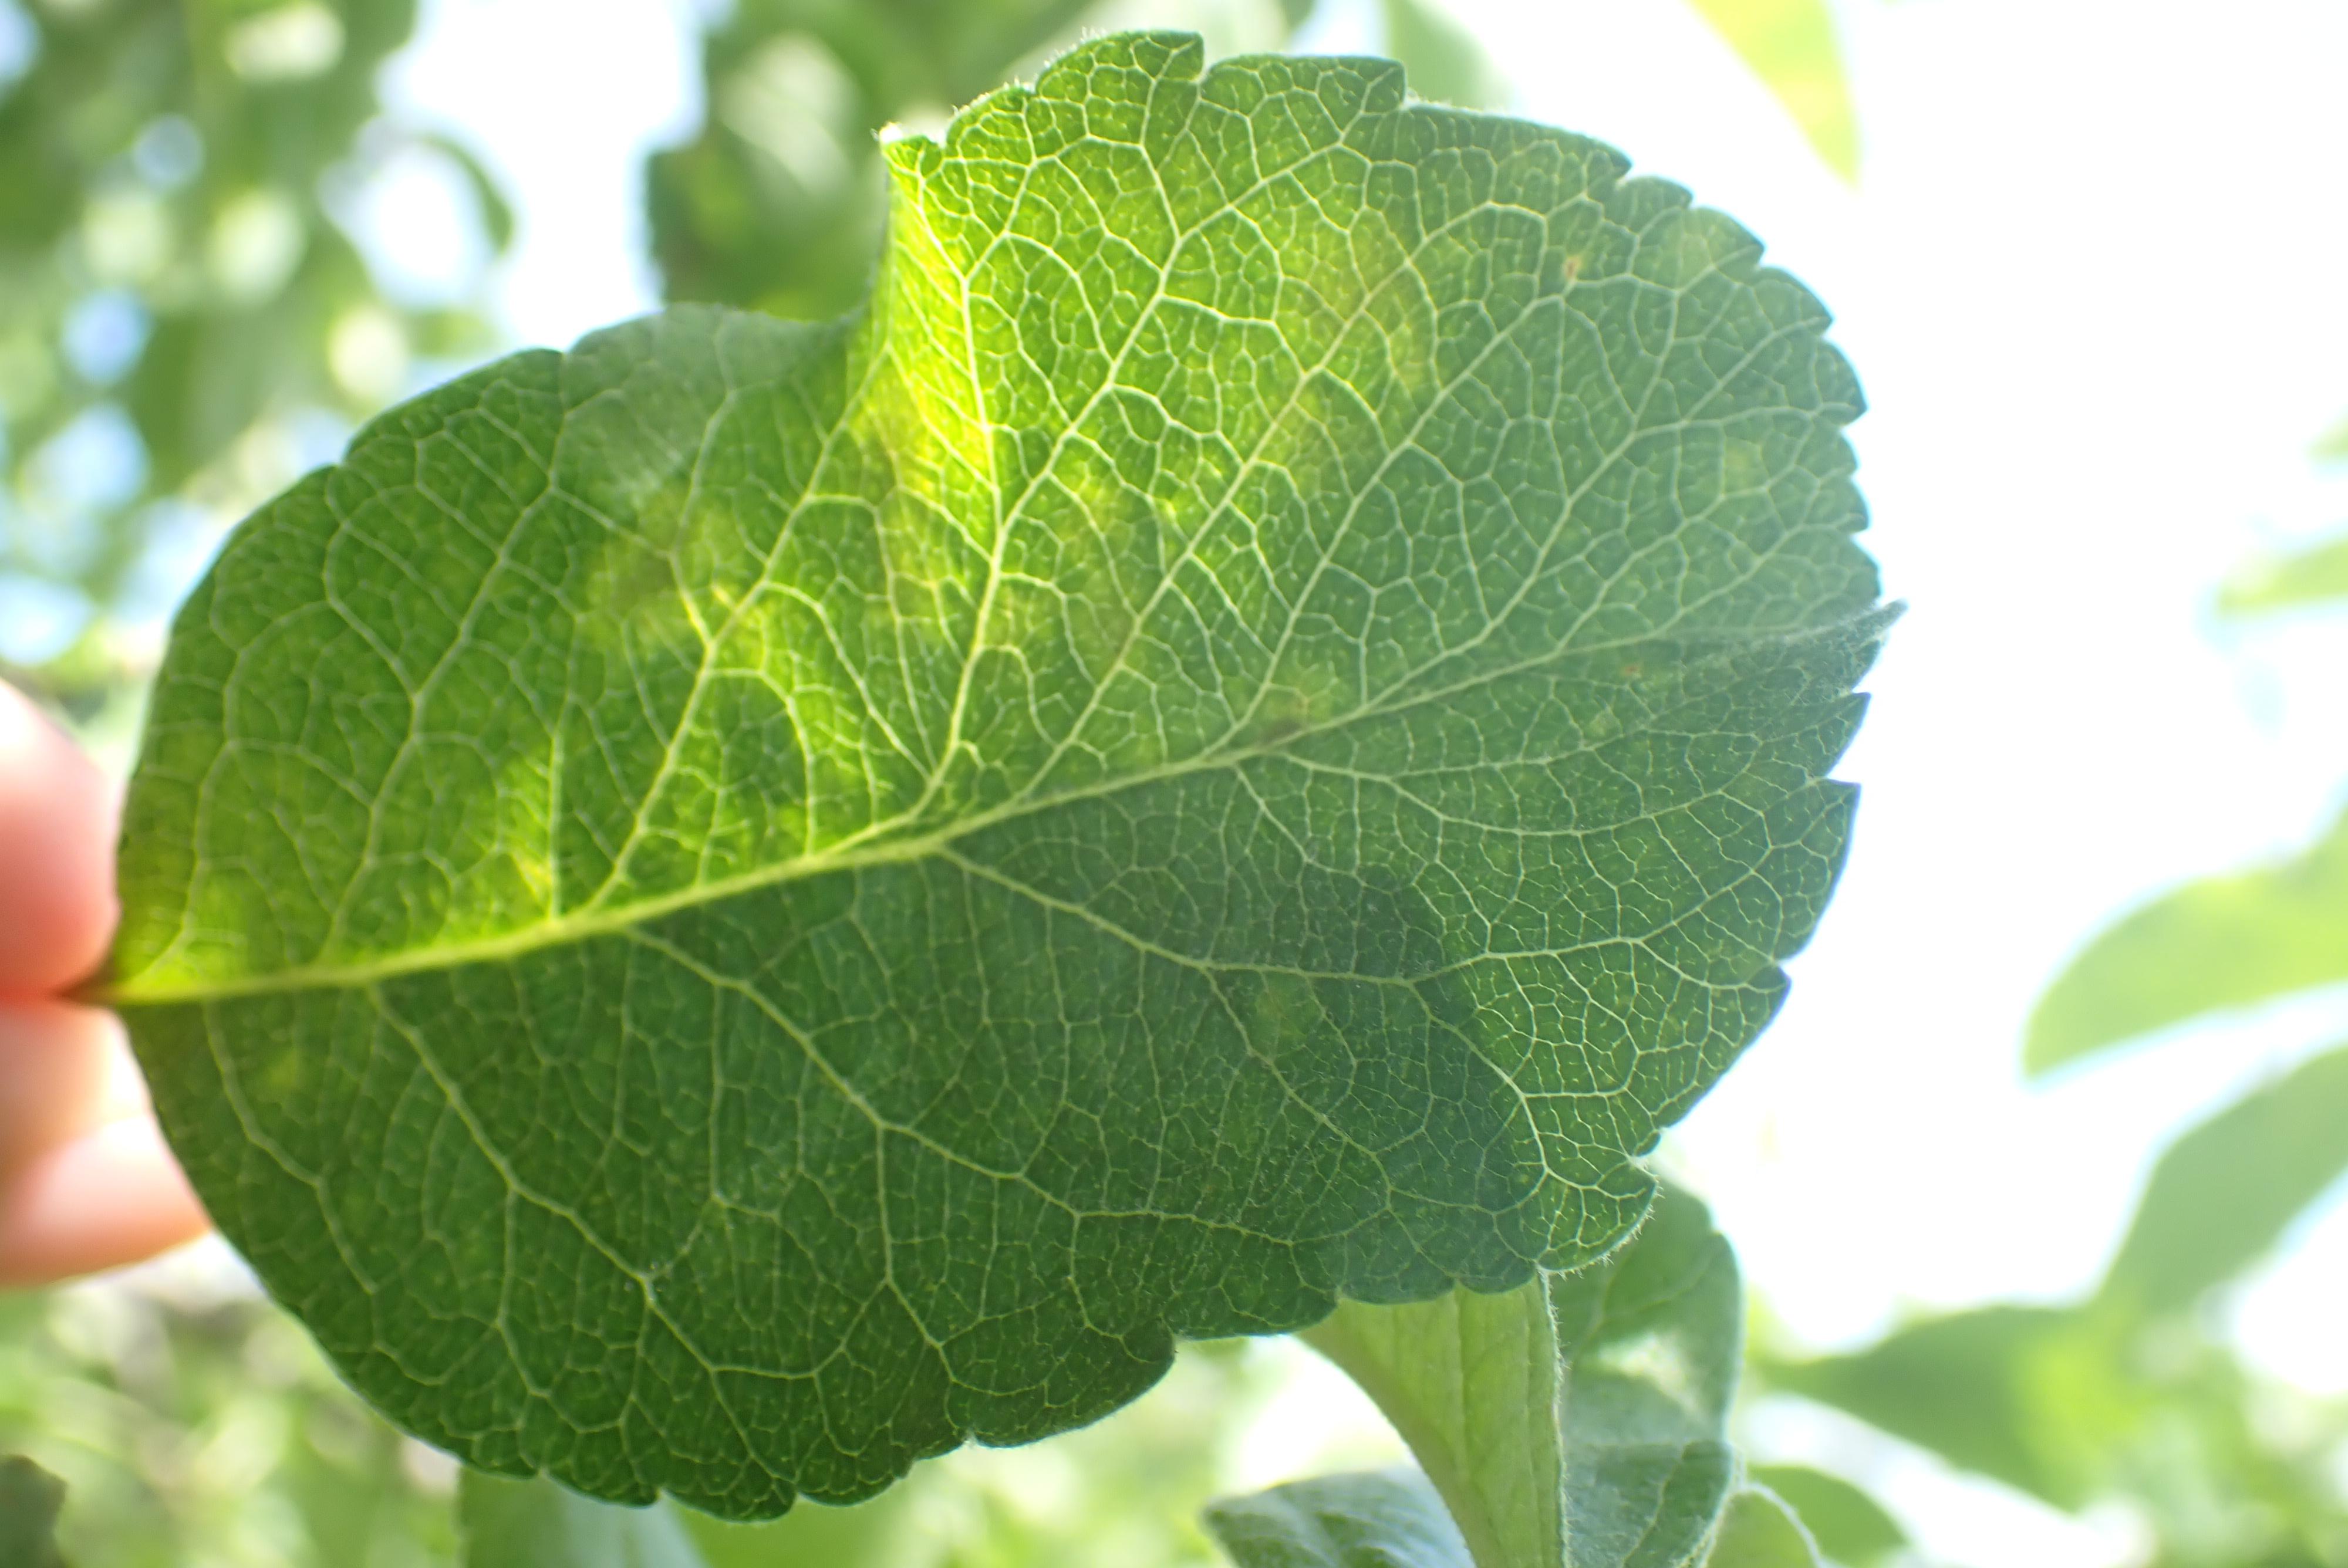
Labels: scab